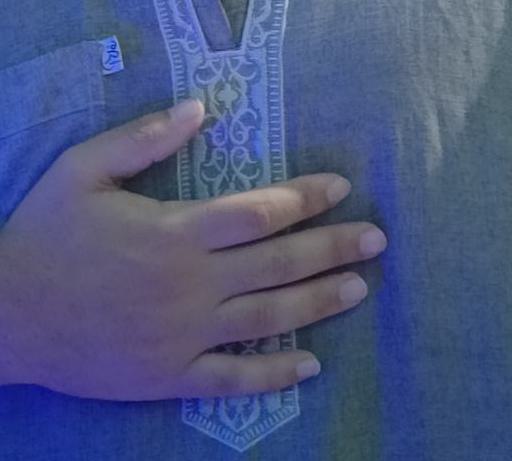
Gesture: no_gesture